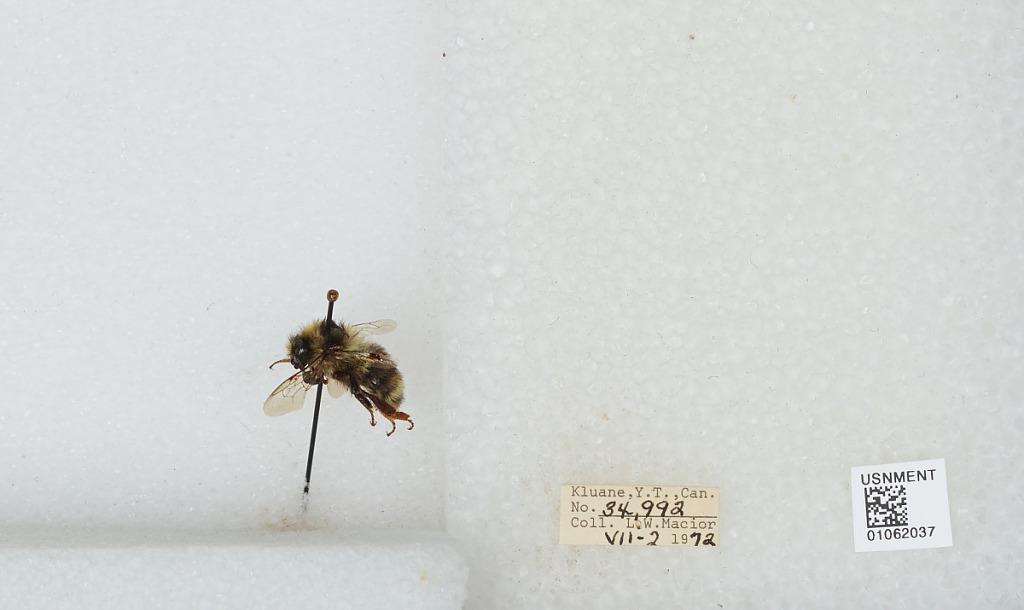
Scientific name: Bombus bifarius nearcticus
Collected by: L. Macior
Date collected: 1972-7-2
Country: Canada
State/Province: Yukon Territory
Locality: Kluane
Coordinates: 60.75, -139.5